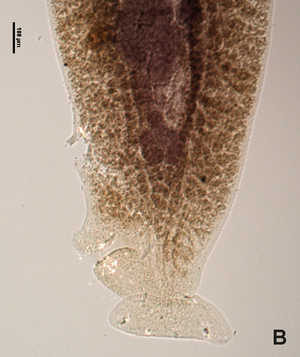
Lethacotyle fijiensis Manter & Prince, 1953 est une espèce de monogènes appartenant à la famille des Protomicrocotylidae Johnston & Tiegs, 1922.